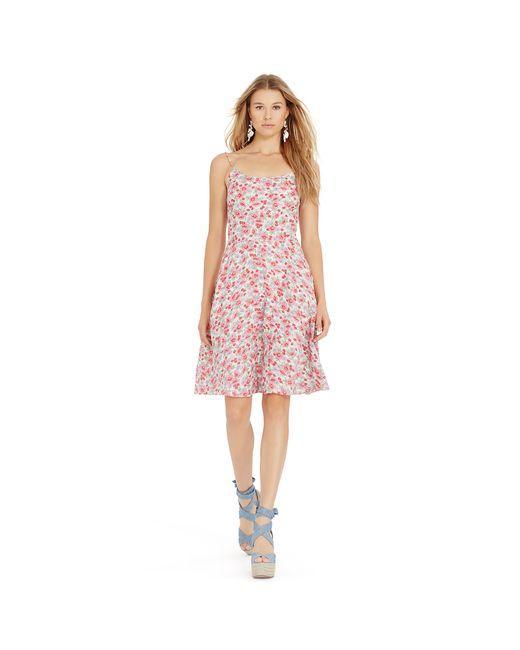
Frauen Blumenmuster Carmi Kleid für Mädchen